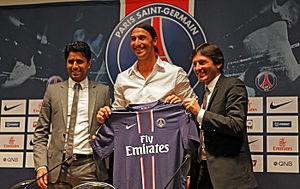
conference de presse au Parc des Princes a Paris pour la presentation de la nouvelle star du PSG, Zlatan Ibrahimovic, en presence du President Nasser al Khelaifi et du Directeur sportif Leonardo.
Zlatan Ibrahimović est un footballeur international suédois et bosnien, né le 3 octobre 1981 à Malmö qui joue actuellement au poste d'attaquant.
Nasser ben Ghanim al-Khelaïfi, né le 12 novembre 1973 à Doha au Qatar, est un homme d'affaires, homme politique et dirigeant sportif qatarien. Il a également été joueur de tennis à haut niveau, représentant son pays en Coupe Davis.
Leonardo Nascimento de Araújo dit Leonardo, né le 5 septembre 1969 à Niterói, est un footballeur international brésilien reconverti entraîneur et dirigeant. Il occupe actuellement le poste de directeur sportif du Paris Saint Germain depuis le 14 juin 2019.
La saison 2012-2013 du Paris Saint-Germain est la 39ᵉ saison consécutive du club de la capitale en première division. Cette saison est marquée par le retour du club parisien en Ligue des champions, et de l'obtention du titre de champion de France, le troisième de l'histoire du club de la capitale après 1986 et 1994.
Le Paris Saint-Germain Football Club, couramment abrégé en Paris Saint-Germain FC, Paris Saint-Germain, Paris SG, ou PSG, est un club de football français, basé à Saint-Germain-en-Laye et à Paris. C'est la section football du Paris Saint-Germain omnisports. Club le plus titré de France, il est présent en première division du Championnat de France en 1971/1972 et depuis 1974. Il s'entraîne au Camp des Loges à Saint-Germain-en-Laye et joue au Parc des Princes à Paris.
Le Paris Saint-Germain, couramment abrégé en Paris SG ou PSG, est un club omnisports français basé à Paris. Fondé en 2012 à partir du Paris Saint-Germain Football Club, racheté en 2011 par la Qatar Investment Authority, via sa filiale Qatar Sports Investments pour bâtir un club omnisports autour de celui-ci.